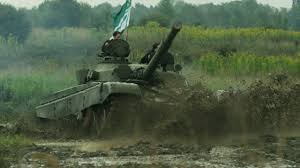
Label: Tank